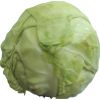
Label: Cabbage white 1